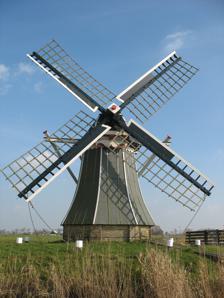
Building: De Volharding, Jislum
Country: Netherlands
Year built: 1872
Smock mill in Jislum, Friesland, Netherlands De Volharding, Jislum De Volharding, March 2007 Origin Mill name De Volharding Mill location Bij Hikkaarderdyk 25,  9177 GA Jislum Coordinates 53°18′41″N 5°52′12″E / 53.31139°N 5.87000°E / 53.31139; 5.87000 Operator(s) Stichting De Fryske Mole Year built 1872 Information Purpose Drainage mill Type Smock mill Storeys Two-storey smock Base storeys Low base, about 500 millimetres (20 in) high Smock sides Eight sides No. of sails Four sails Type of sails Common sails Windshaft Wood Winding Tailpole and winch Type of pump Archimedes' screw De Volharding (English: The Perseverance ) is a smock mill in Jislum , Friesland , Netherlands which was built in 1872. The mill has been restored to working order and designated as being held in reserve in times of emergency. It is listed as a Rijksmonument , number 15632. History De Volharding was built in 1872. It drained the Ald Piip Polder , which has an area of 50 hectares (120 acres). The mill can pump water into the polder as well as draining water from the polder. The mill worked until 1955, after which it became derelict. On 28 December 1971, it was the first mill bought by Stichting De Fryske Mole (English: Frisian Mills Foundation ). The mill was restored by millwright Tacoma of Stiens in 1973. A further restoration was undertaken in 1994. In 2000, a new Archimedes' screw was fitted by millwright H Kloosterman. In 2006, the mill was officially designated by Wetterskap Fryslân as being held in reserve for use in times of emergency. Description For an explanation of the various items of machinery, see Mill machinery . De Volharding is what the Dutch describe as an grondzeiler . It is a two-storey smock mill on a low brick base. There is no stage, the sails reaching almost to the ground. The mill is winded by tailpole and winch. The smock and cap arecovered in vertical boards. The sails are Common sails. They have a span of 9.20 metres (30 ft 2 in). The sails are carried on a wooden windshaft . The windshaft also carries the brake wheel which has 32 cogs. This drives the wallower (17 cogs) at  the top of the upright shaft . At the bottom of the upright shaft , the crown wheel , which has 28 cogs drives a gearwheel with 25 cogs on the axle of the Archimedes' screw. The axle of the Archimedes' screw is 240 millimetres (9 in) diameter. The screw is 710 millimetres (2 ft 4 in) diameter and 3.45 metres (11 ft 4 in) long. It is inclined at 19°. Each revolution of the screw lifts 900 litres (200 imp gal) of water. Public access De Volharding is open by appointment. References Wikimedia Commons has media related to De Volharding, Jislum .